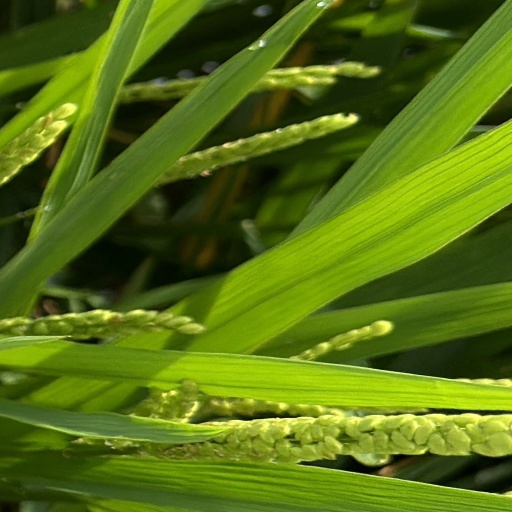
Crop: rice